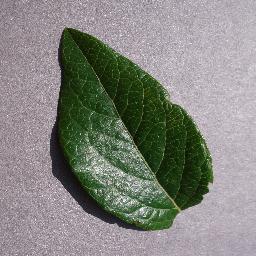
Label: Blueberry___healthy